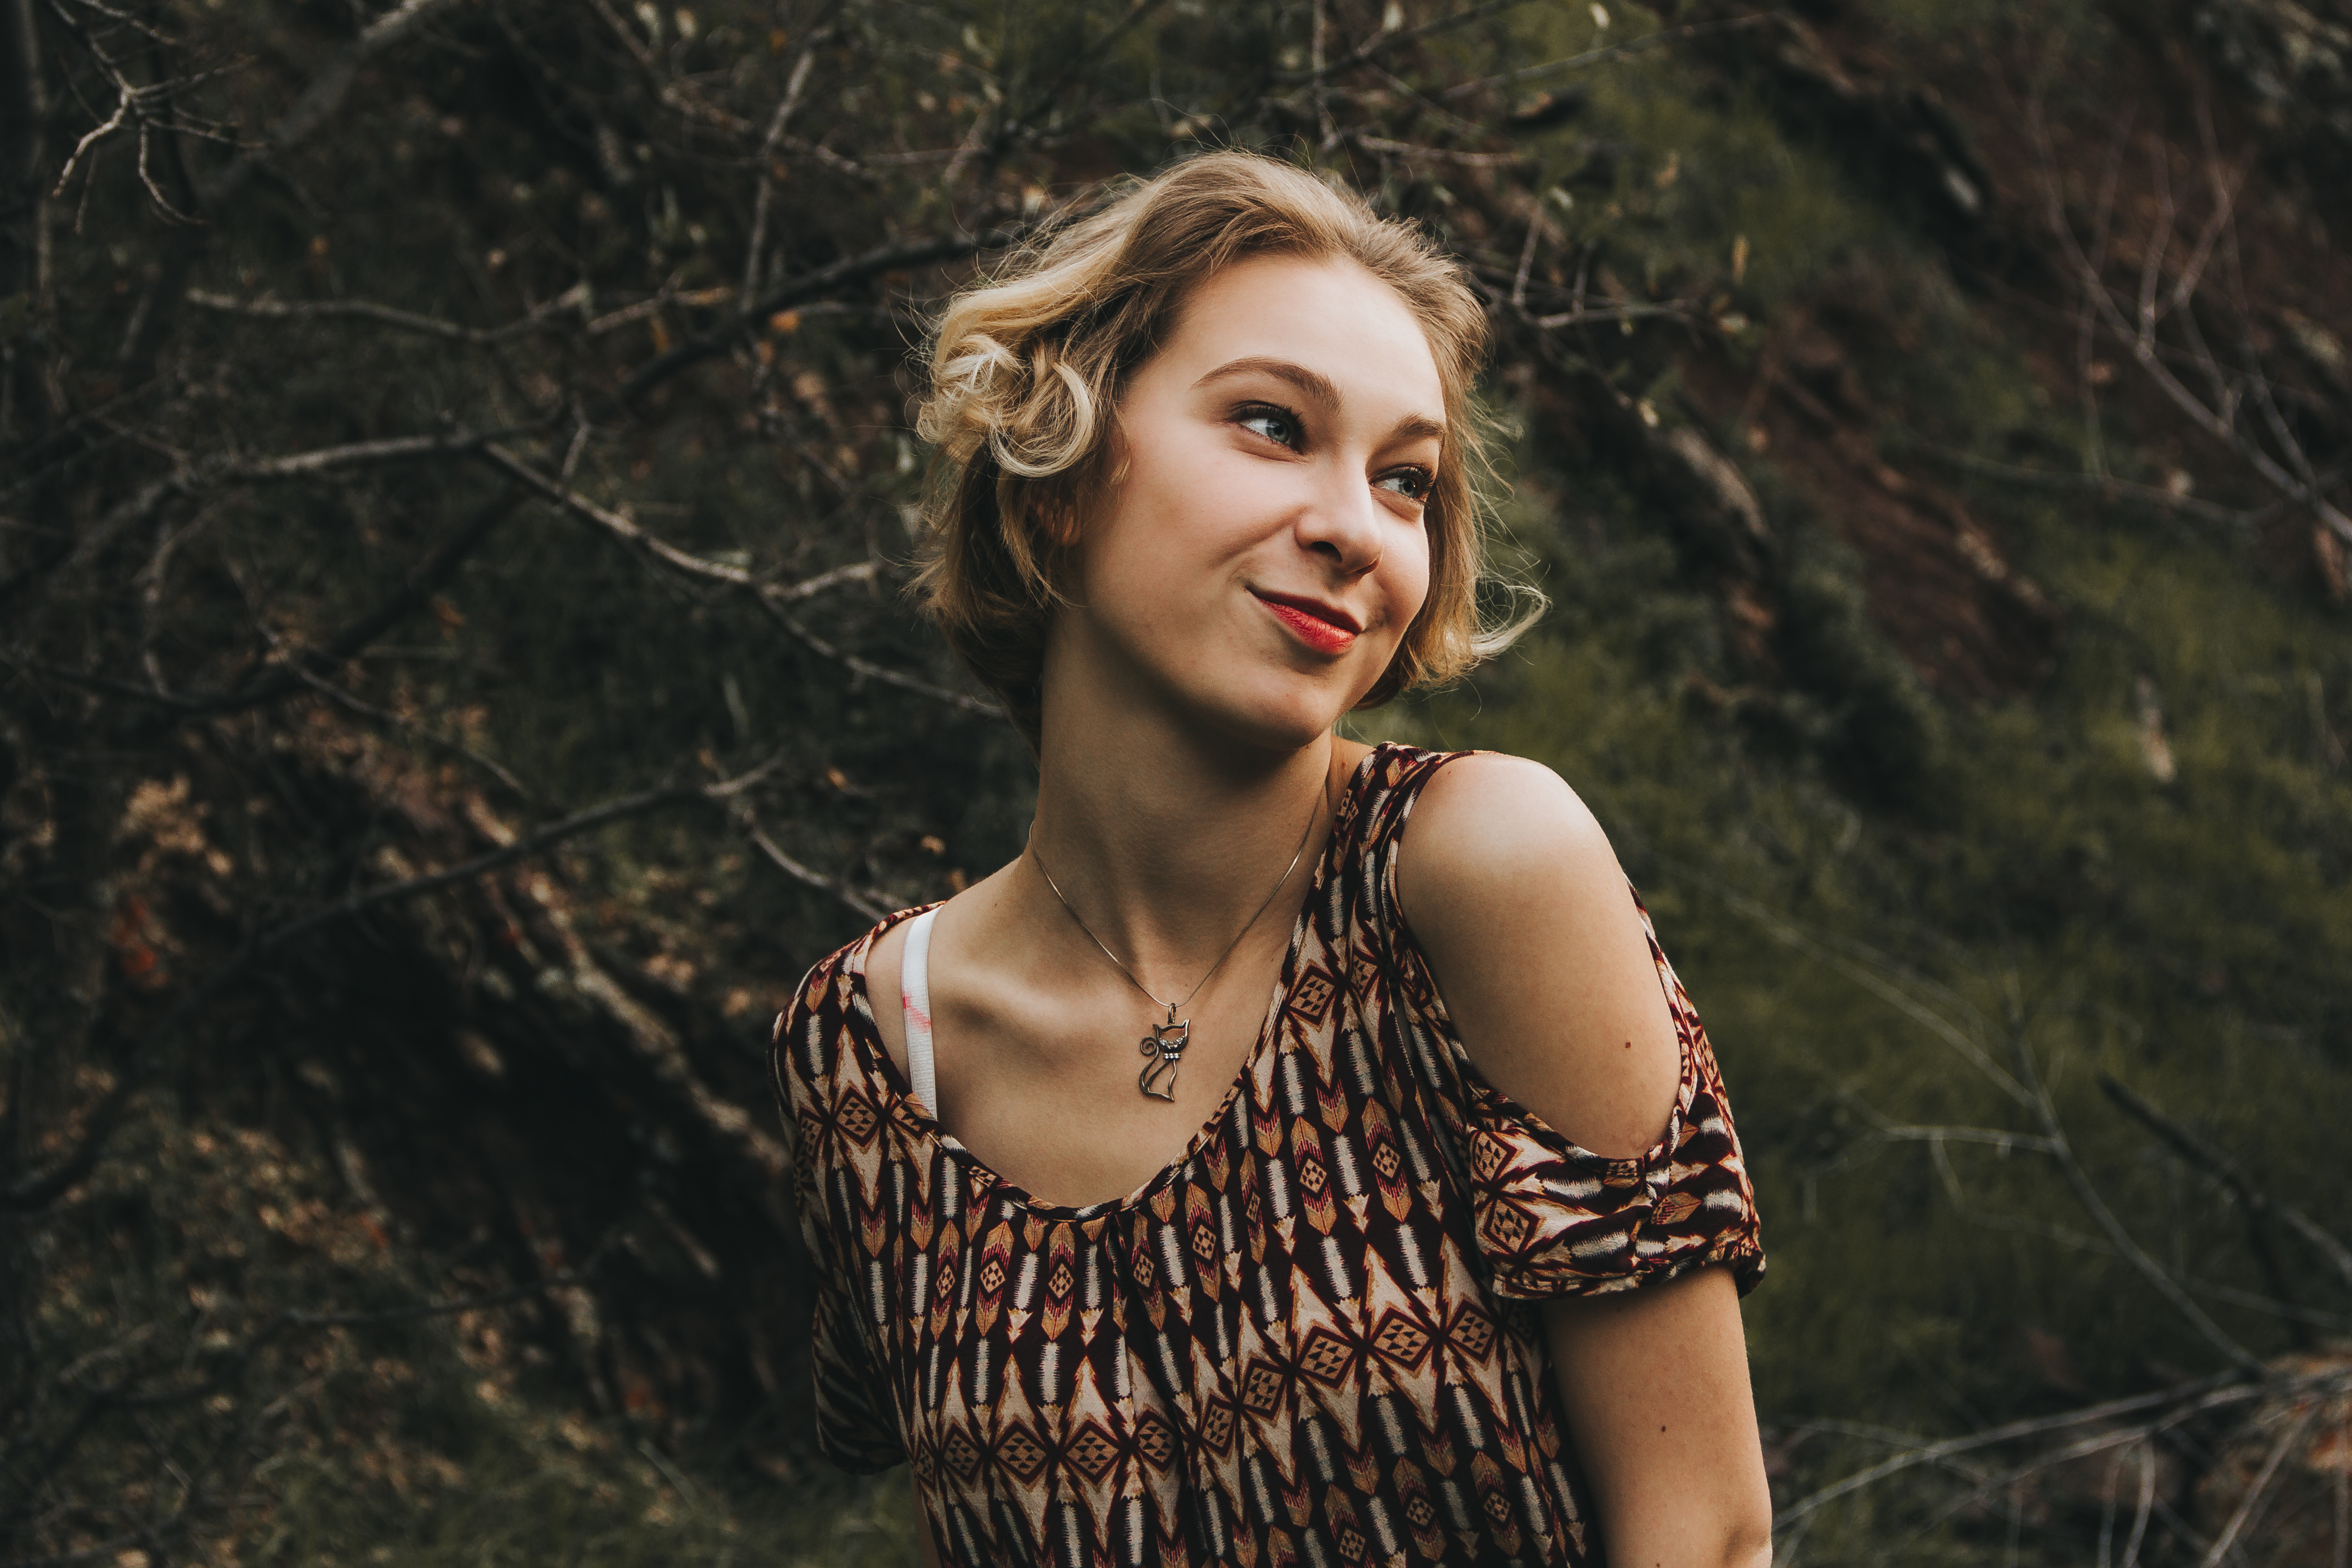
nature, forest, person, girl, woman, hair, photography, sunlight, portrait, model, spring, autumn, fashion, lady, facial expression, season, smile, dress, eye, photograph, skin, beauty, emotion, photo shoot, brown hair, portrait photography